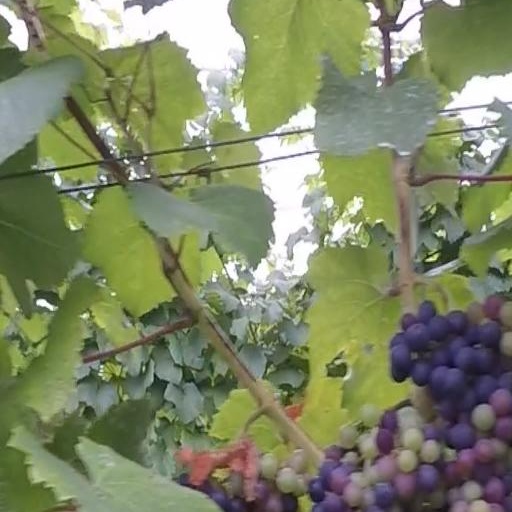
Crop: grape